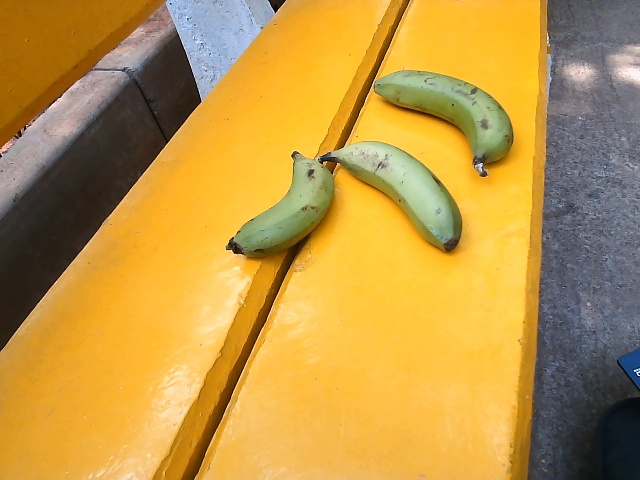
Label: Raw_Banana